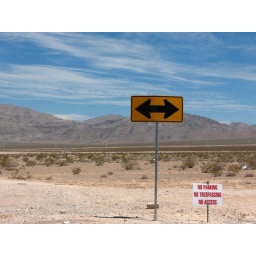
That's Nellis AF base land over there between the road and the highway and then on the other side of the highway too.